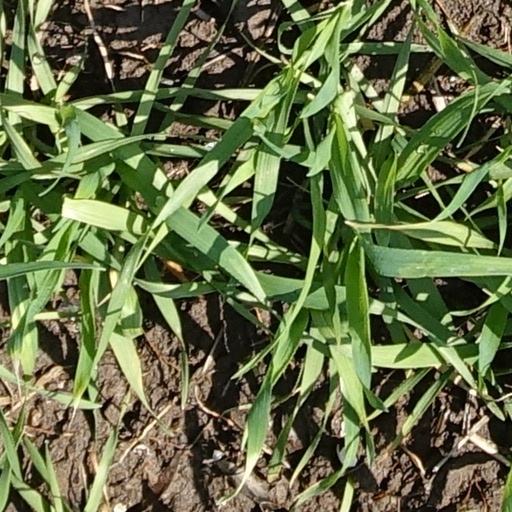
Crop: wheat